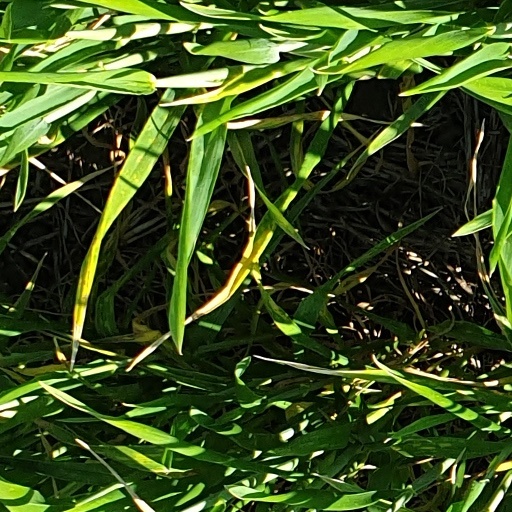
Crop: wheat